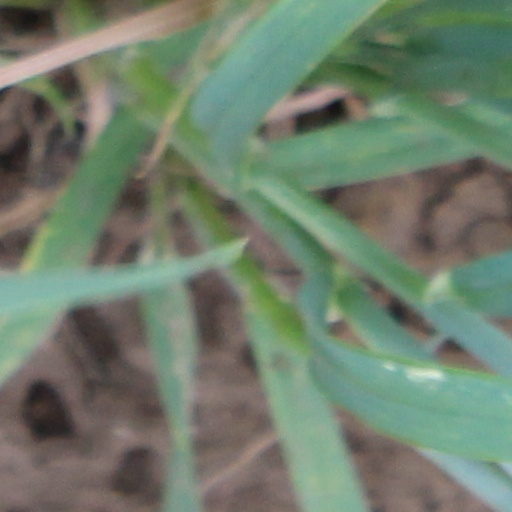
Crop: wheat